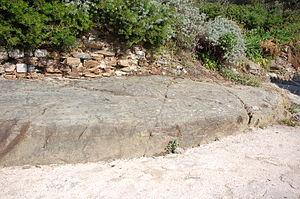
La pierre à cupules (trous), sur la colline du Castéou, Hyères